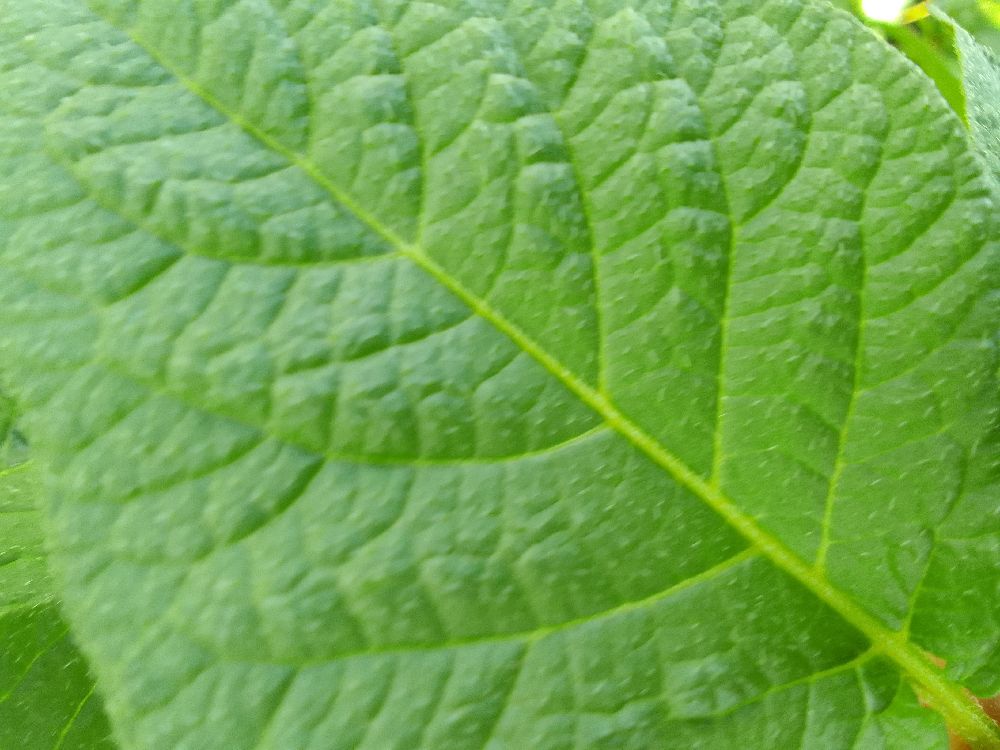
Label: Healthy